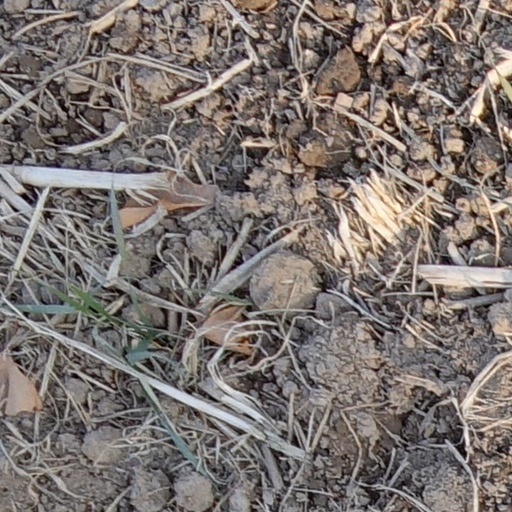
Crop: wheat